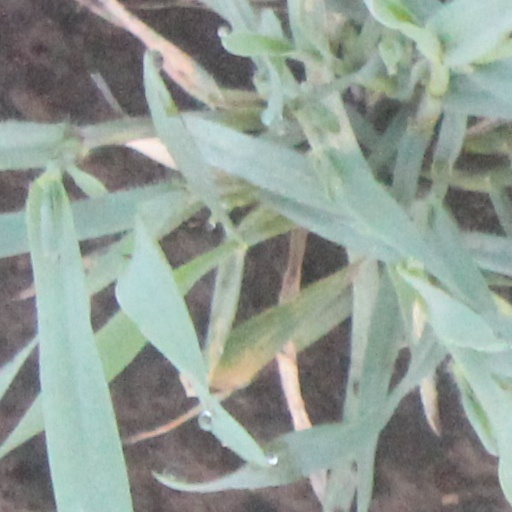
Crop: wheat